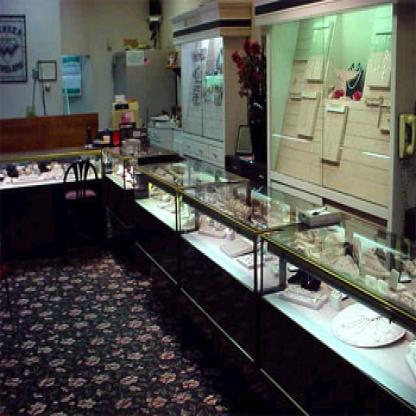
Scene: Indoor